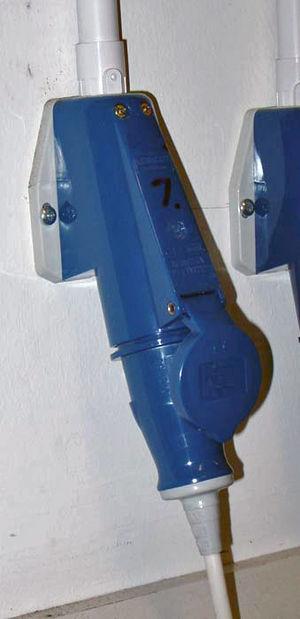
CEI 60309 est une norme internationale définie par la Commission électrotechnique internationale pour les prises électriques du domaine industriel. Il est notamment utilisé dans les ports de plaisance pour les prises électriques de quai. La plus haute tension autorisée par ce standard est de 690 V en courant continu ou en courant alternatif, la plus grande intensité autorisée de 125 A, et la fréquence la plus élevée de 500 Hz, pour une température comprise entre −25 °C et 40 °C.
Le connecteur industriel est un type de connecteur pouvant tolérer de fortes contraintes. Ces connecteurs sont utilisés dans le monde industriel dans de nombreuses installations comme les chaînes de production, les robots, les transports ou dans l'énergie.